Russia–United States relations

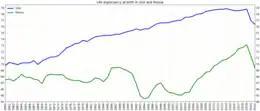
Comparison of life expectancy in the US and Russia since 1960

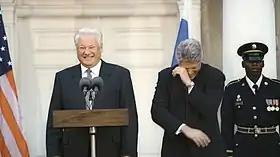
Russian president Boris Yeltsin and U.S. president Bill Clinton in the White House, October 1995.

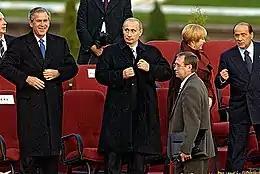
Russia strongly opposed the U.S.-led 2003 invasion of Iraq.

By 1921, after the Bolsheviks gained the upper hand in the Russian Civil War, executed the Romanov imperial family, repudiated the tsarist debt, and called for a world revolution by the working class, it was regarded as a pariah nation by most of the world. Beyond the Russian Civil War, relations were also dogged by claims of American companies for compensation for the nationalized industries they had invested in. The U.S., while starting to develop trade and economic ties, was the last major world power that continued to refuse to formally recognize the Soviet government. The United States and Soviet Russia established diplomatic relations in November 1933.